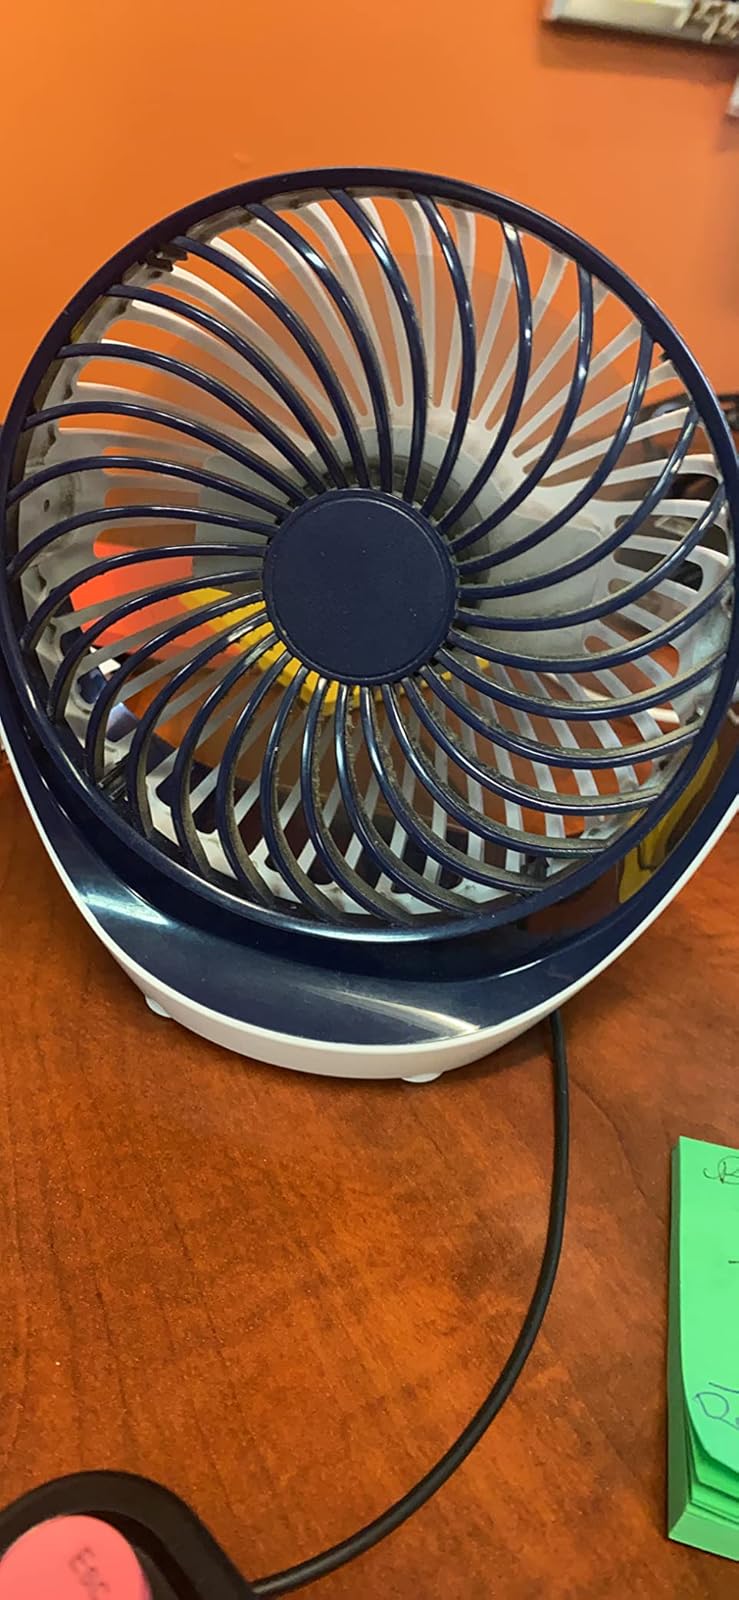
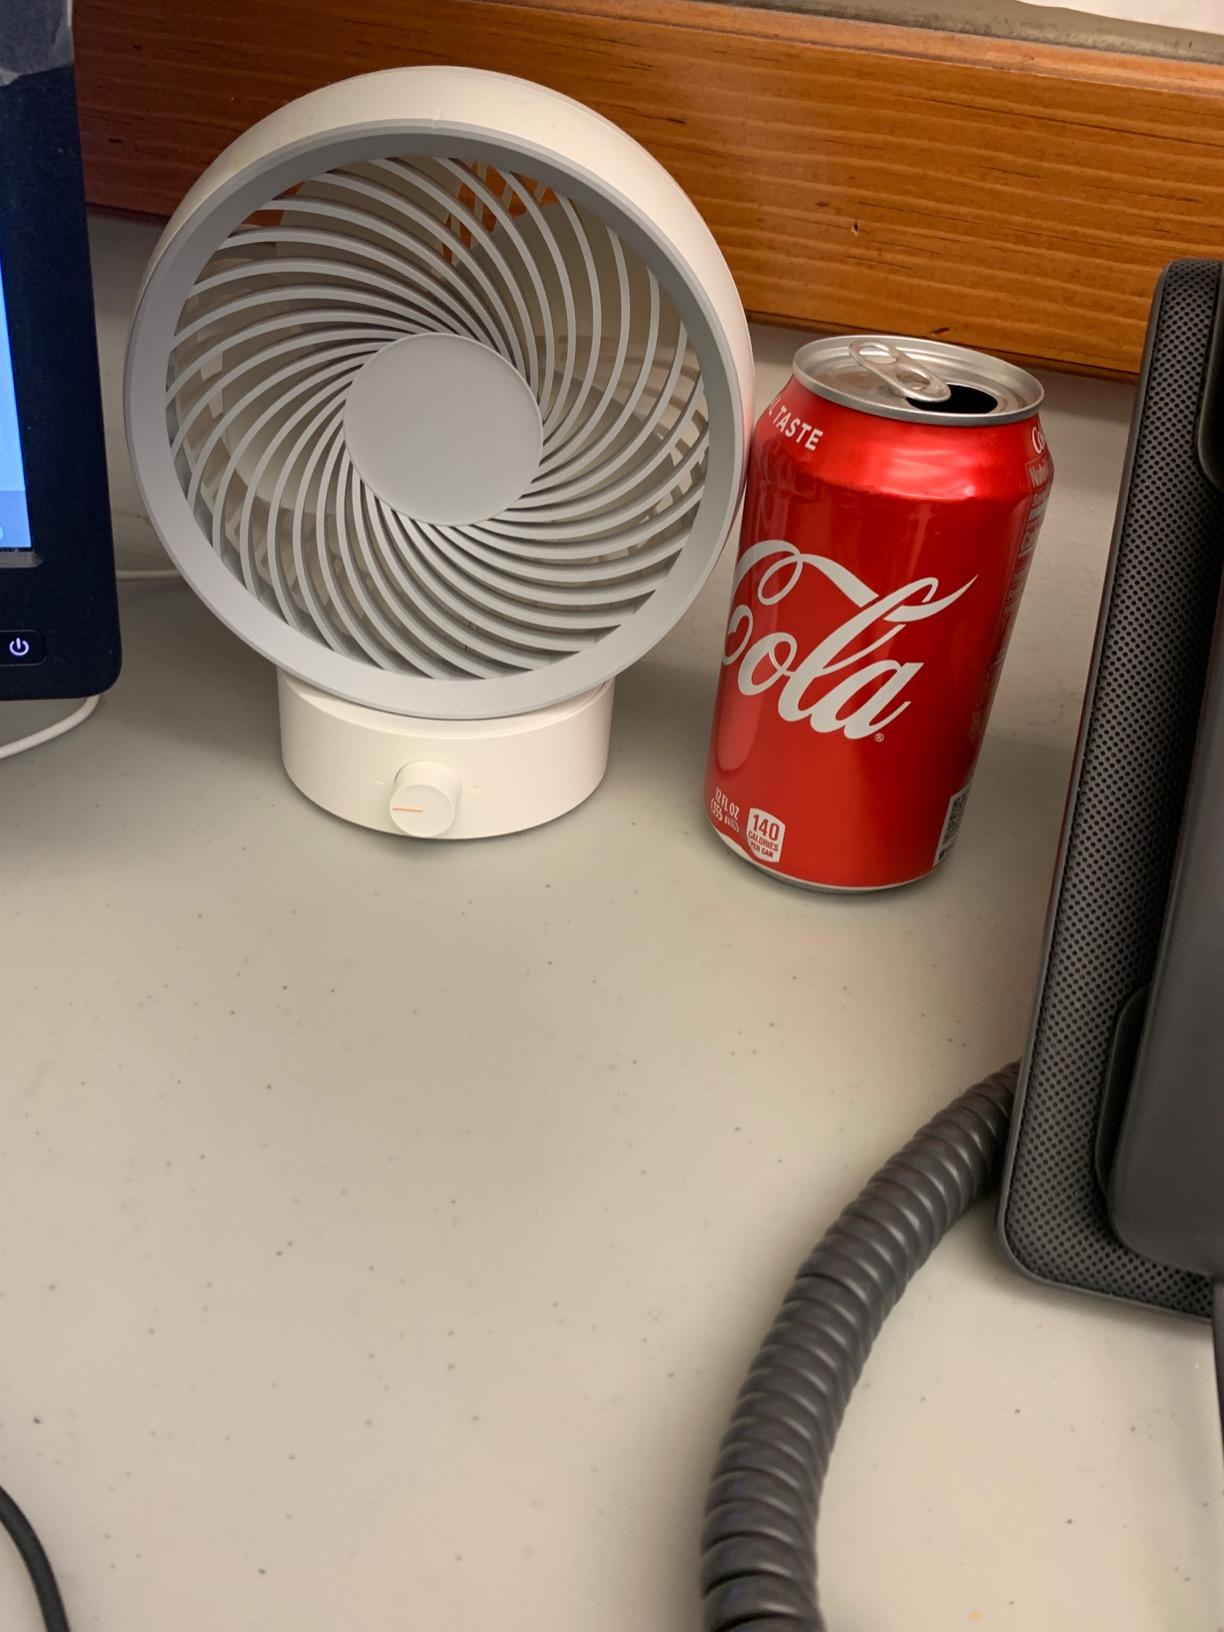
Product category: fan
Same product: no